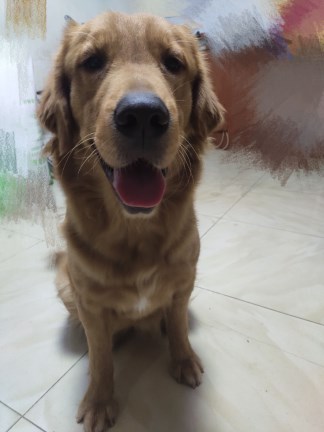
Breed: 5355-n000126-golden_retriever